9th Golden Globe Awards

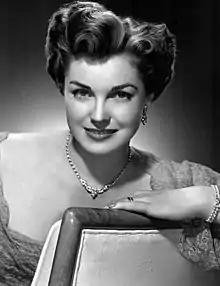
Esther Williams

The 9th Golden Globe Awards, honoring the best in film for 1951 films, were held on February 21, 1952, at the Ciro's nightclub located in West Hollywood, California, at 8433 Sunset Boulevard, on the Sunset Strip.